Richard Gough (1655–1728)

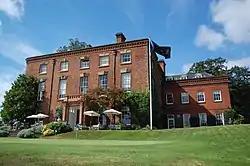
Edgbaston Hall

In 1717, Gough bought an estate at Edgbaston, and over ten years he rebuilt Edgbaston Hall and the church and enclosed Edgbaston Park. He died on 9 February 1728 and expected to be buried in the church at Edgbaston. He and his wife had three sons and four daughters. His eldest surviving son Henry was also an MP and became a baronet.